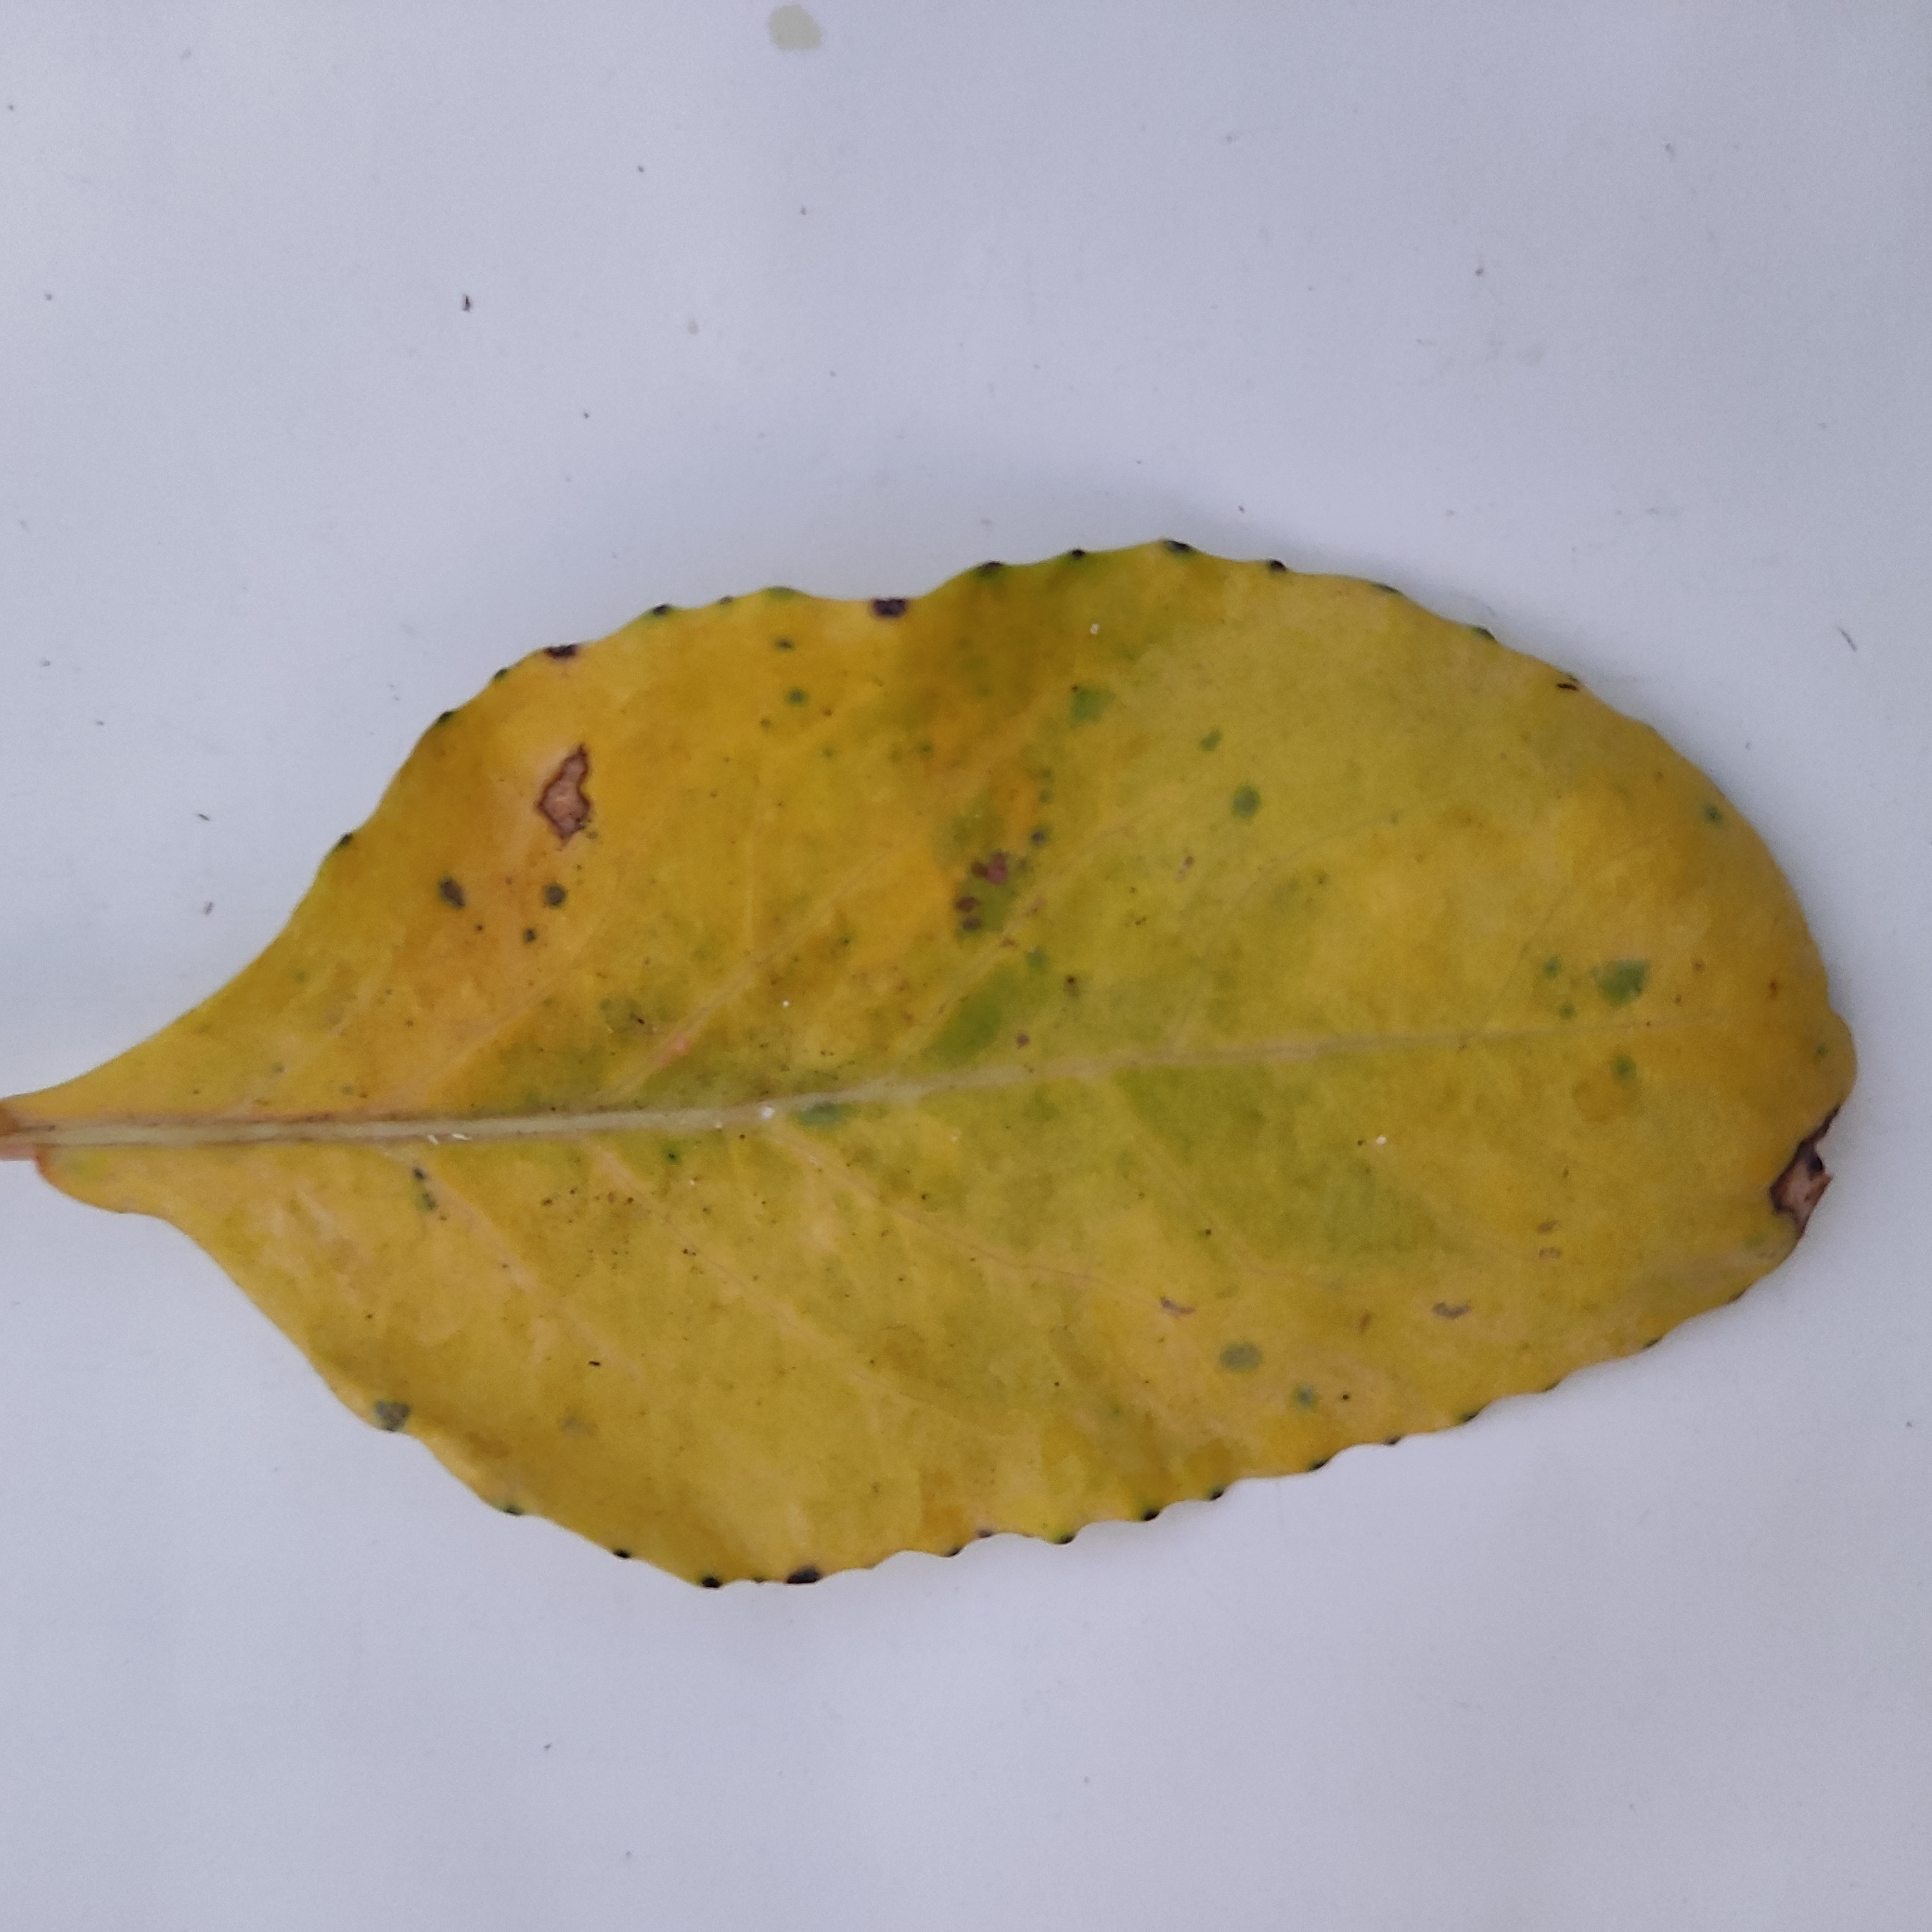
Label: Black Rot